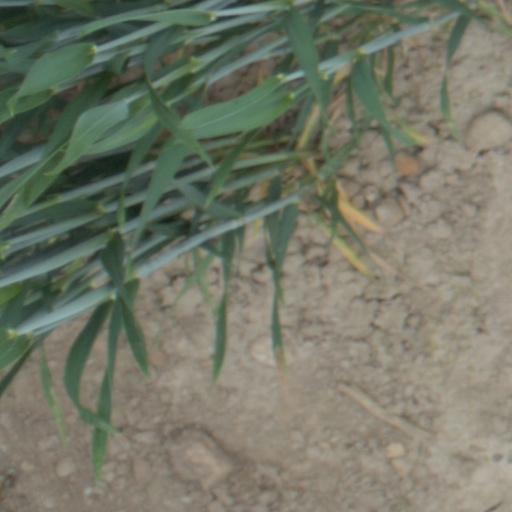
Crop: wheat